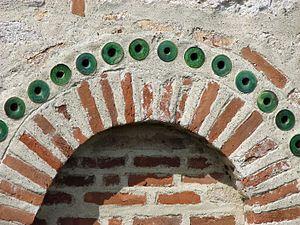
Le monastère de Koroglaš, en roumaine Mănăstirea Coroglaşi; en serbe latin : Manastir Koroglaš est un monastère orthodoxe serbe situé à Miloševo, dans le district de Bor et dans la municipalité de Negotin en Serbie. Une légende locale a attribué à Mircea cel Bătrân la construction de du monastère à la suite de la bataille de Rovine contre les Turcs in 1395. Mircea a consacré le monastère aux chrétiens et au prince Marko tues dans la bataille. Il est inscrit sur la liste des monuments culturels de grande importance de la République de Serbie.